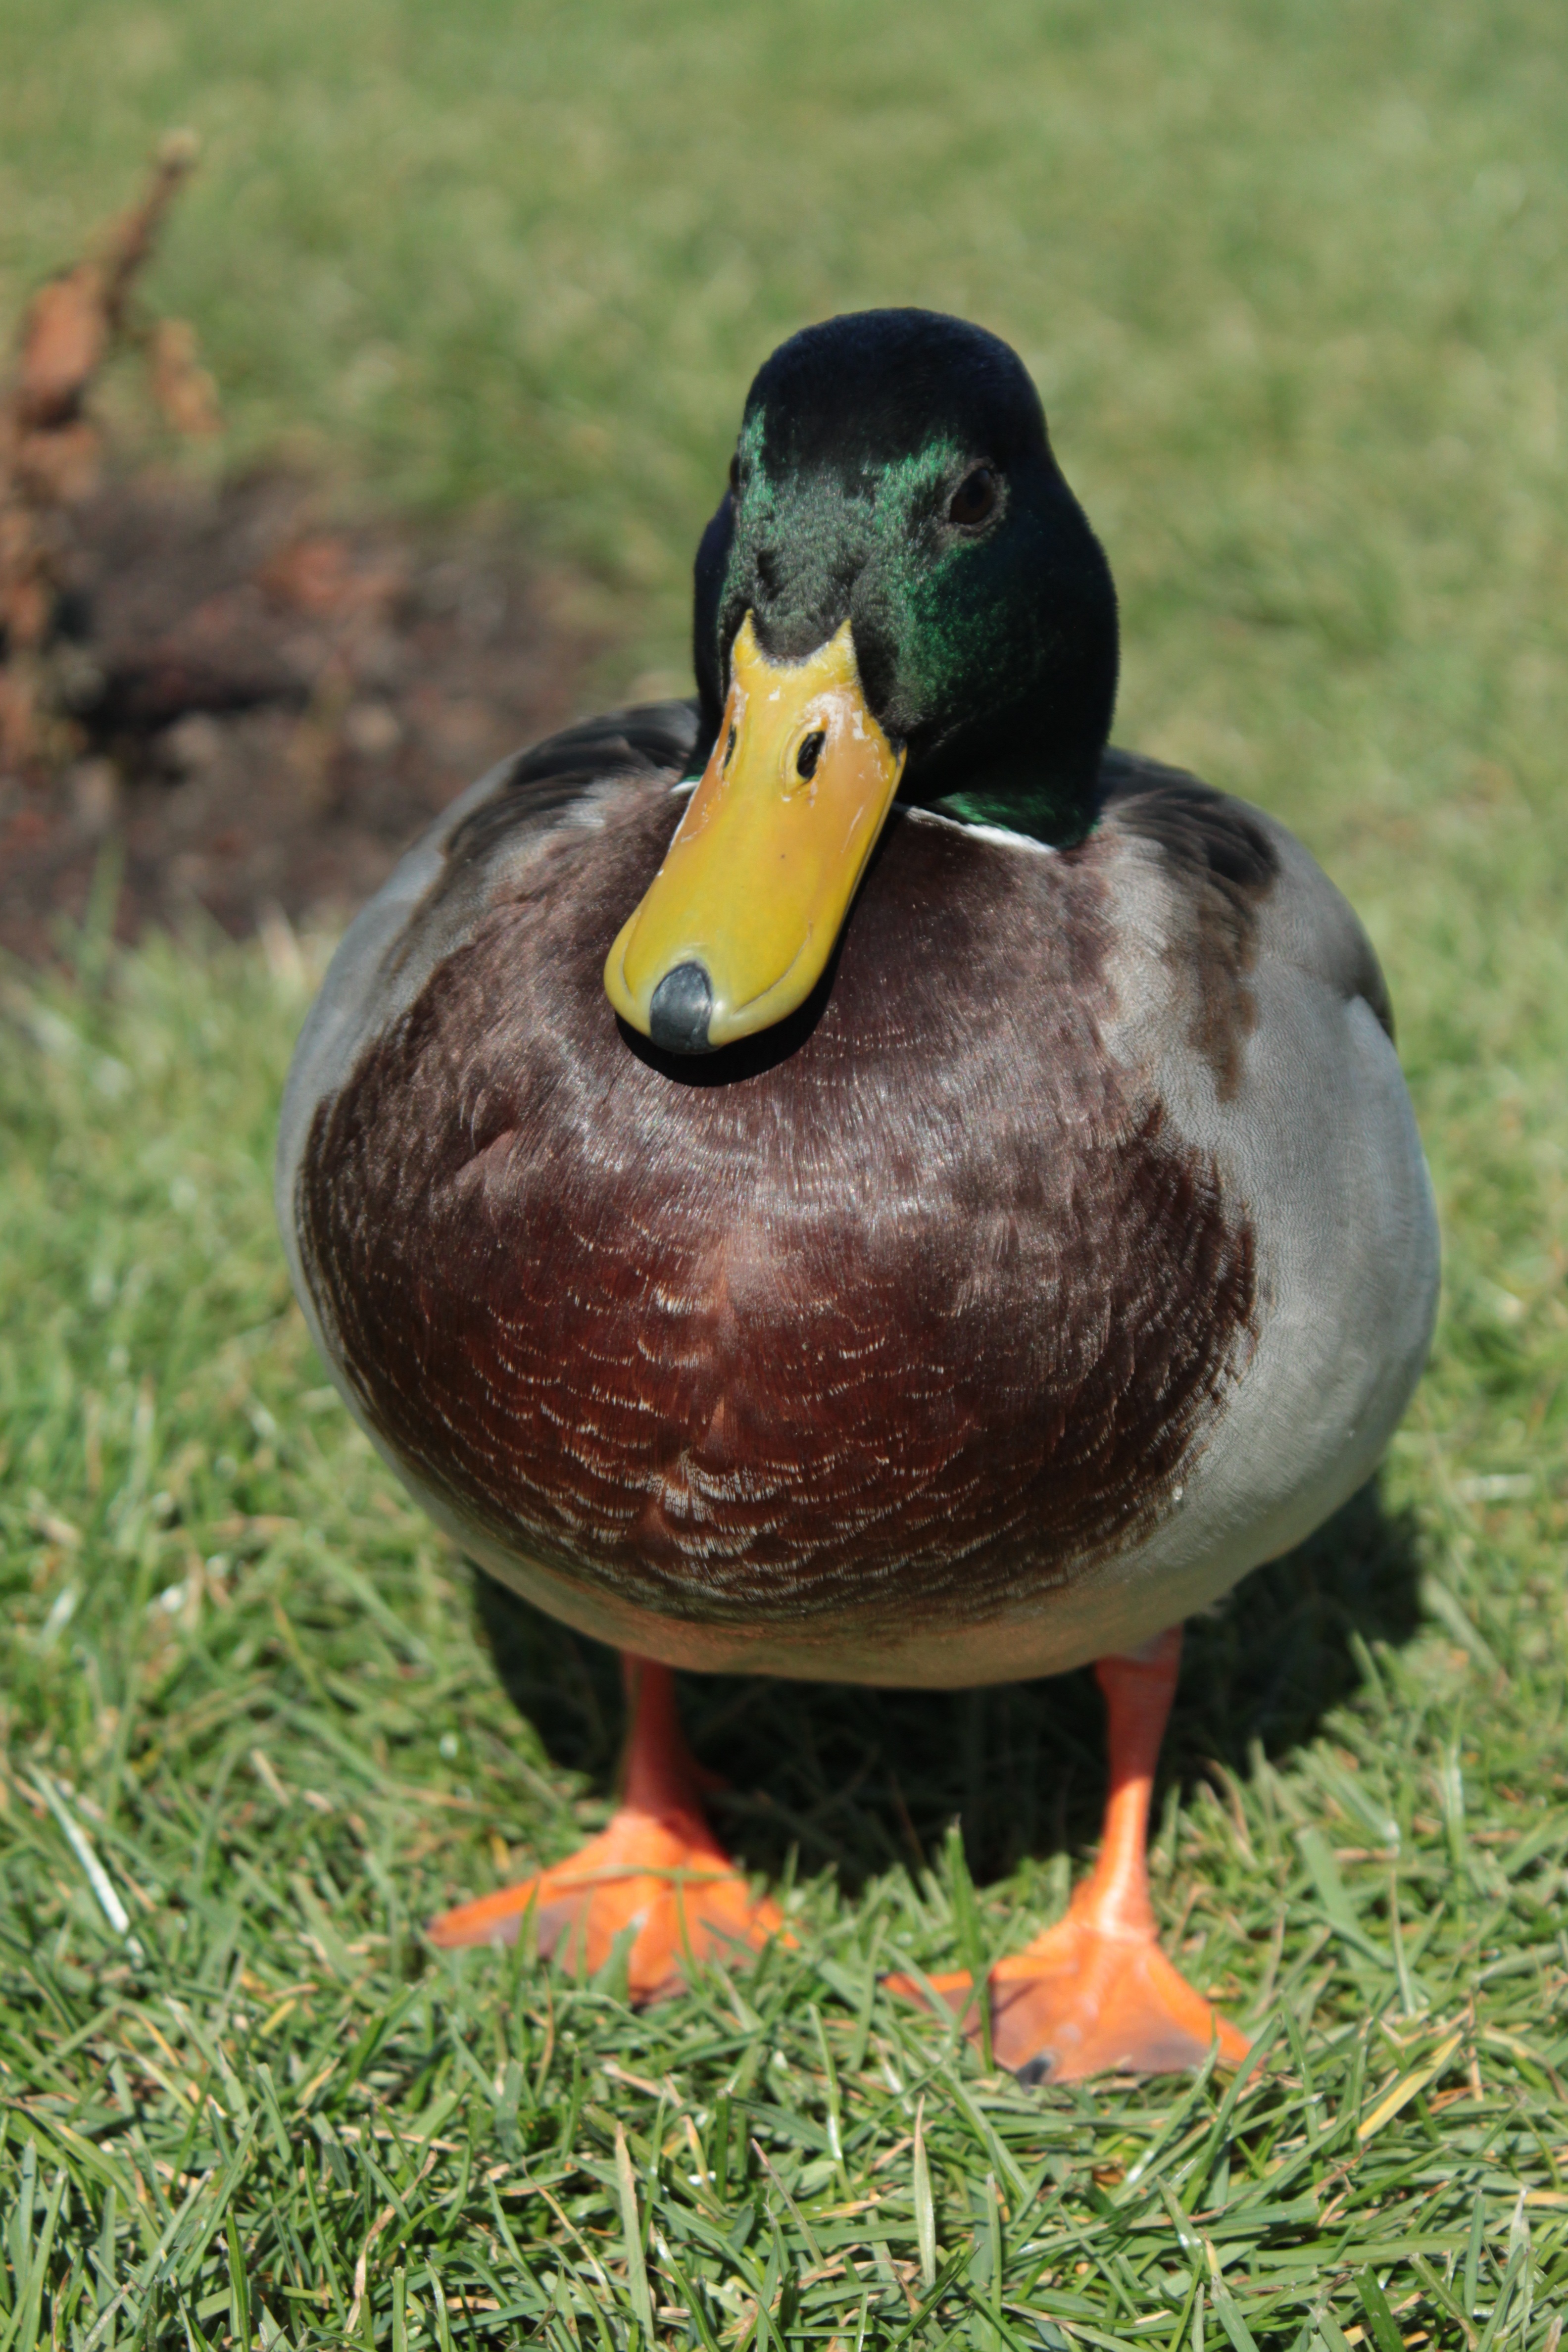
water, bird, animal, male, wildlife, waiting, beak, fowl, fauna, plumage, poultry, drake, duck, vertebrate, elegant, waterfowl, curious, water bird, animal world, mallard, duck bird, trustful, ducks geese and swans